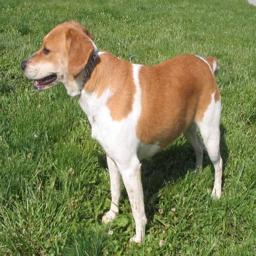
Animal: dogs